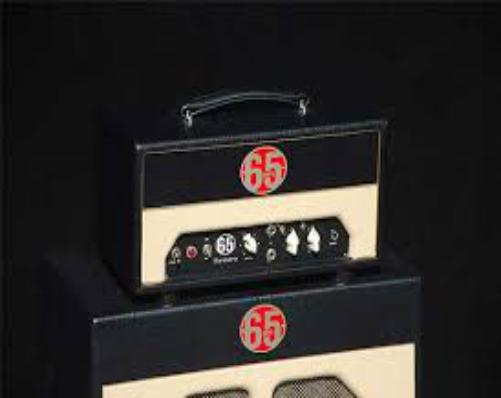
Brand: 65amps
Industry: Electronic